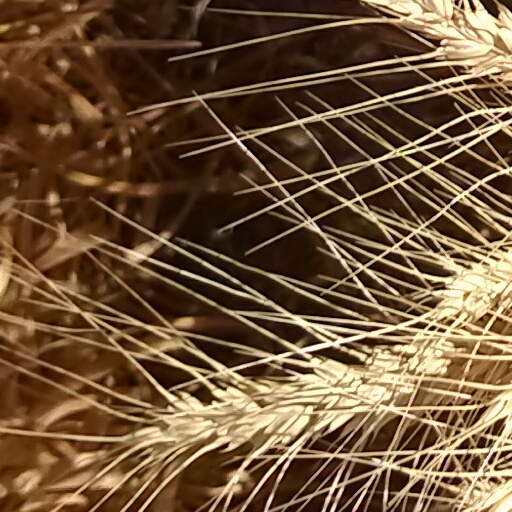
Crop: wheat